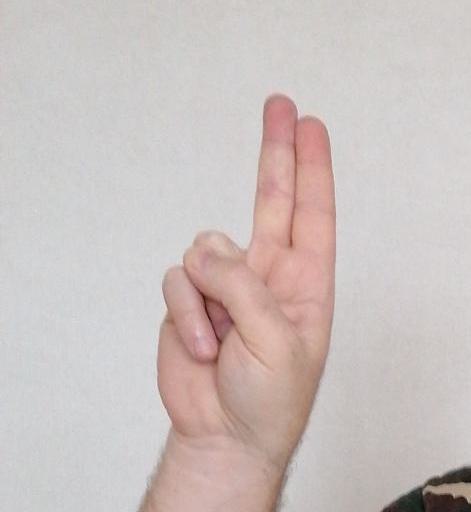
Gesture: two_up